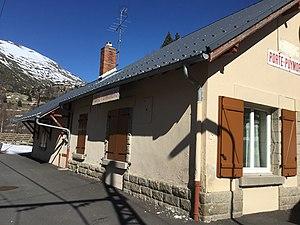
Bâtiment principal de la gare de Porté-Puymorens.
La gare de Porté-Puymorens est une gare ferroviaire française de la ligne de Portet-Saint-Simon à Puigcerda, située sur le territoire de la commune de Porta, à proximité de Porté-Puymorens et de sa station de ski, dans le département des Pyrénées-Orientales en région Occitanie.